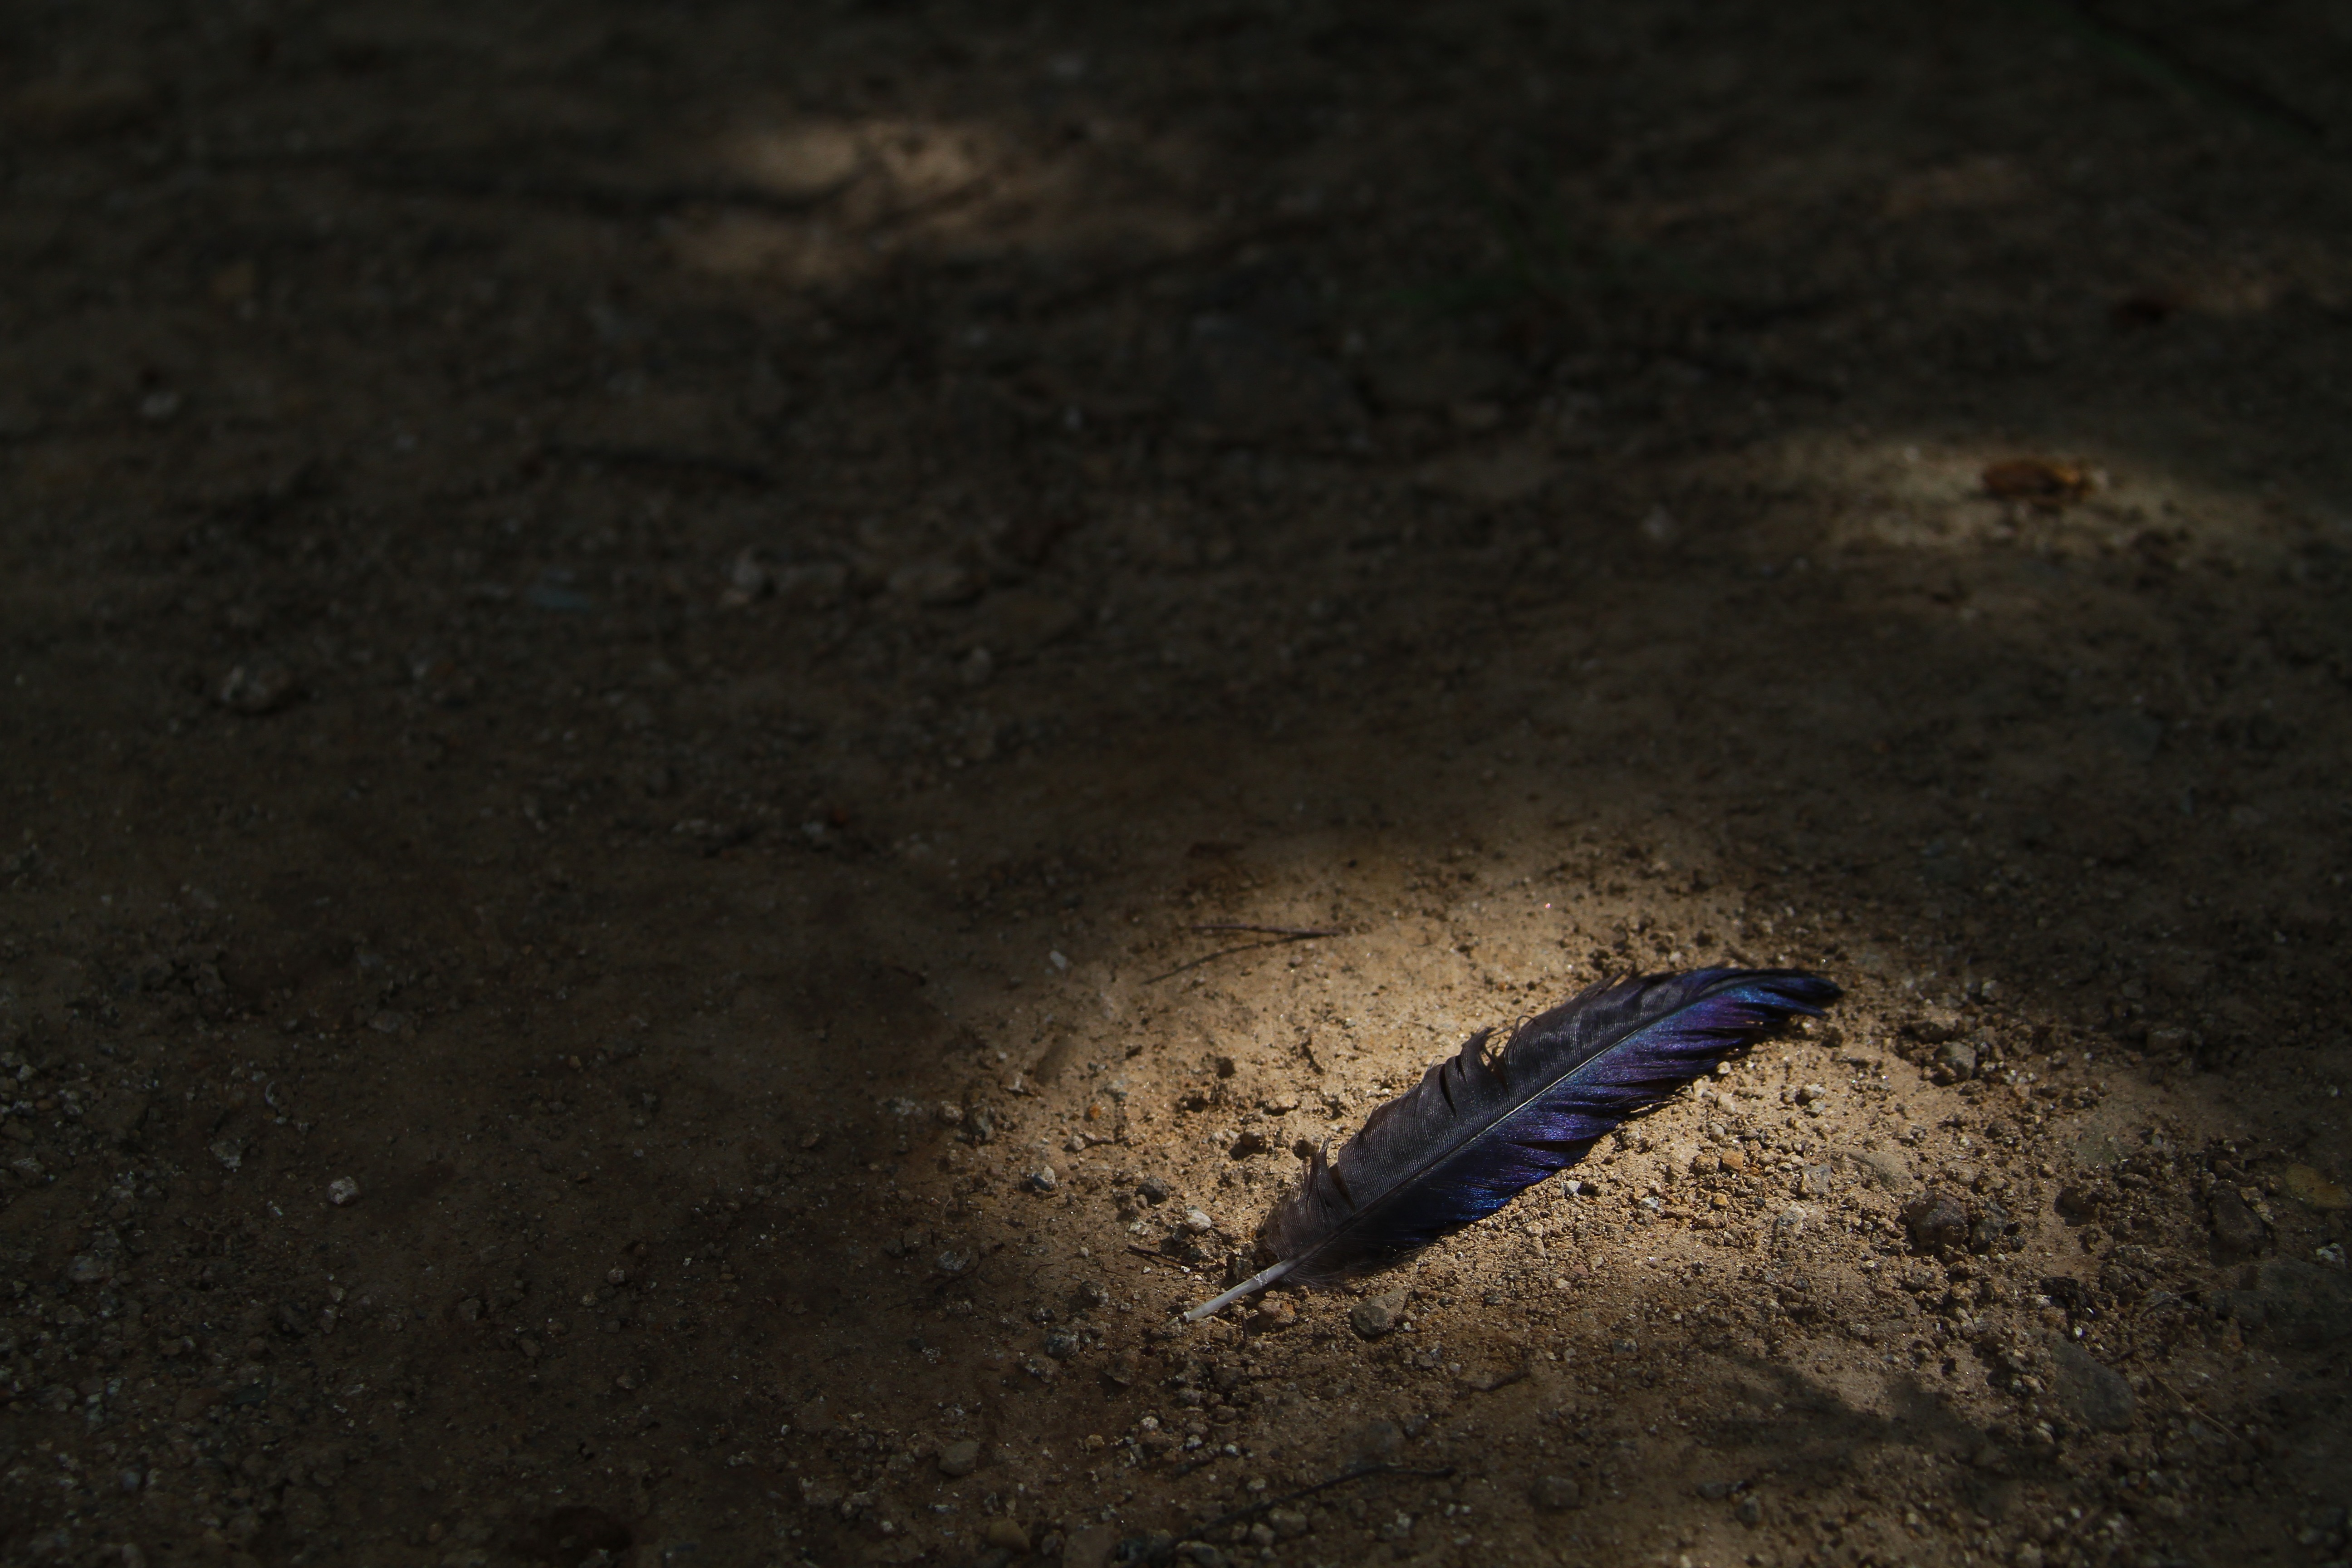
nature, wing, underwater, soil, darkness, blue, fish, beauty, macro photography